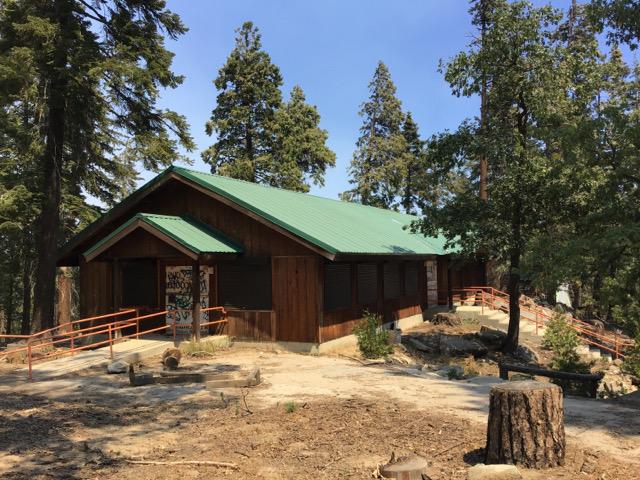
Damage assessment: no_damage